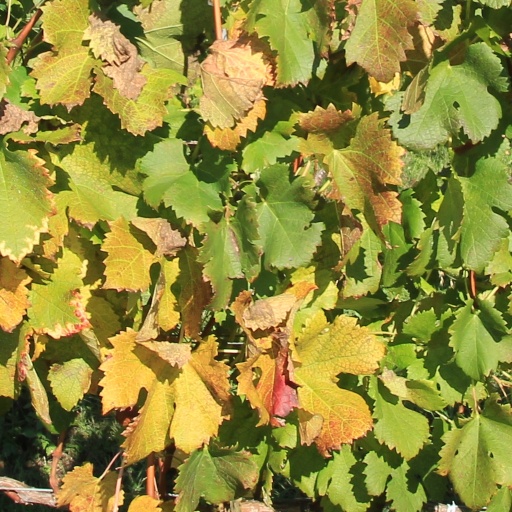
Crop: grape